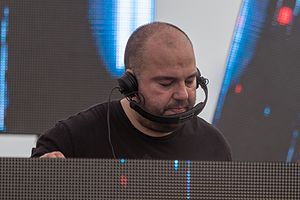
Michael Parsberg
Parsberg i 2016
Michael Parsberg er en dansk trance og house producer og dj. Parsberg står bag succesen for navne som Safri Duo, DJ Encore og Barcode Brothers. Han har desuden remixet for navne som Shakira, Infernal og Aqua. I 2001 grundlagde han pladeselskabet MP1, først som underafdeling af EMI-Medley, og senere under disco:wax. Han er den ene halvdel af dubstep-succesduoen Pegboard Nerds.